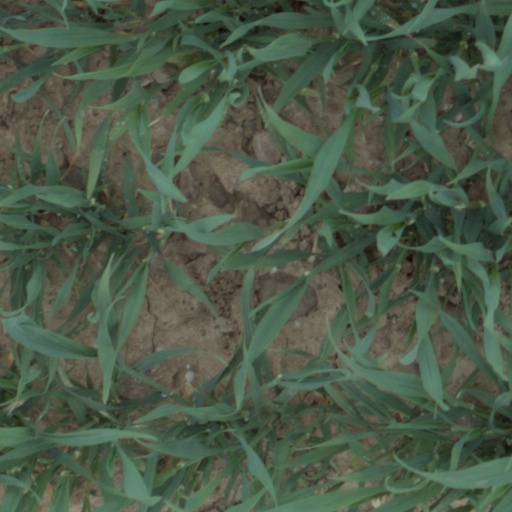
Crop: wheat